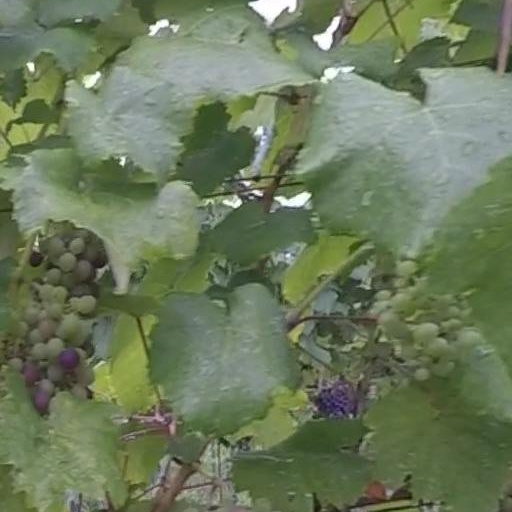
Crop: grape